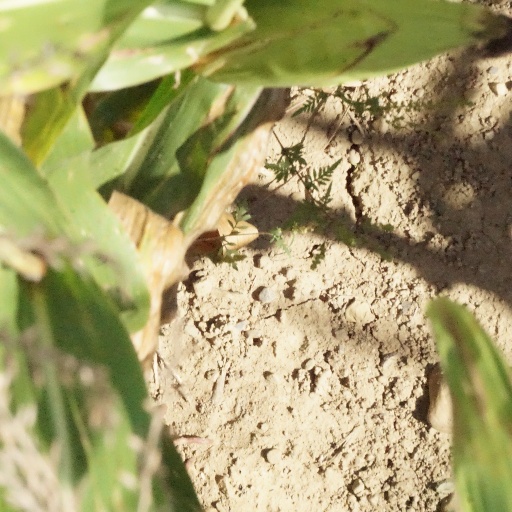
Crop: maize; corn